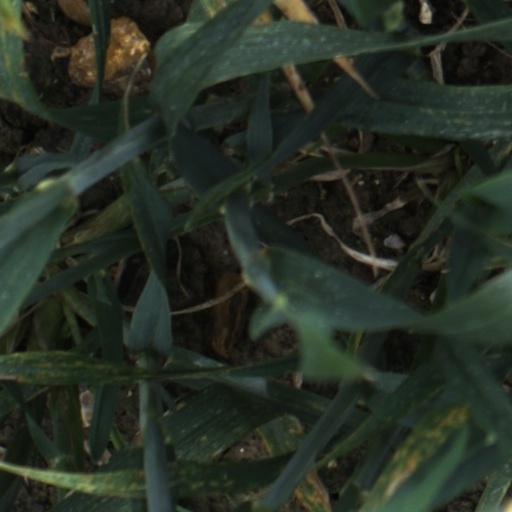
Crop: wheat